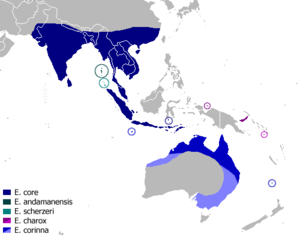
Euploea core est un insecte lépidoptère de la famille des Nymphalidae, de la sous-famille des Danainae et du genre Euploea.